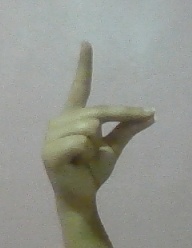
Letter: ta